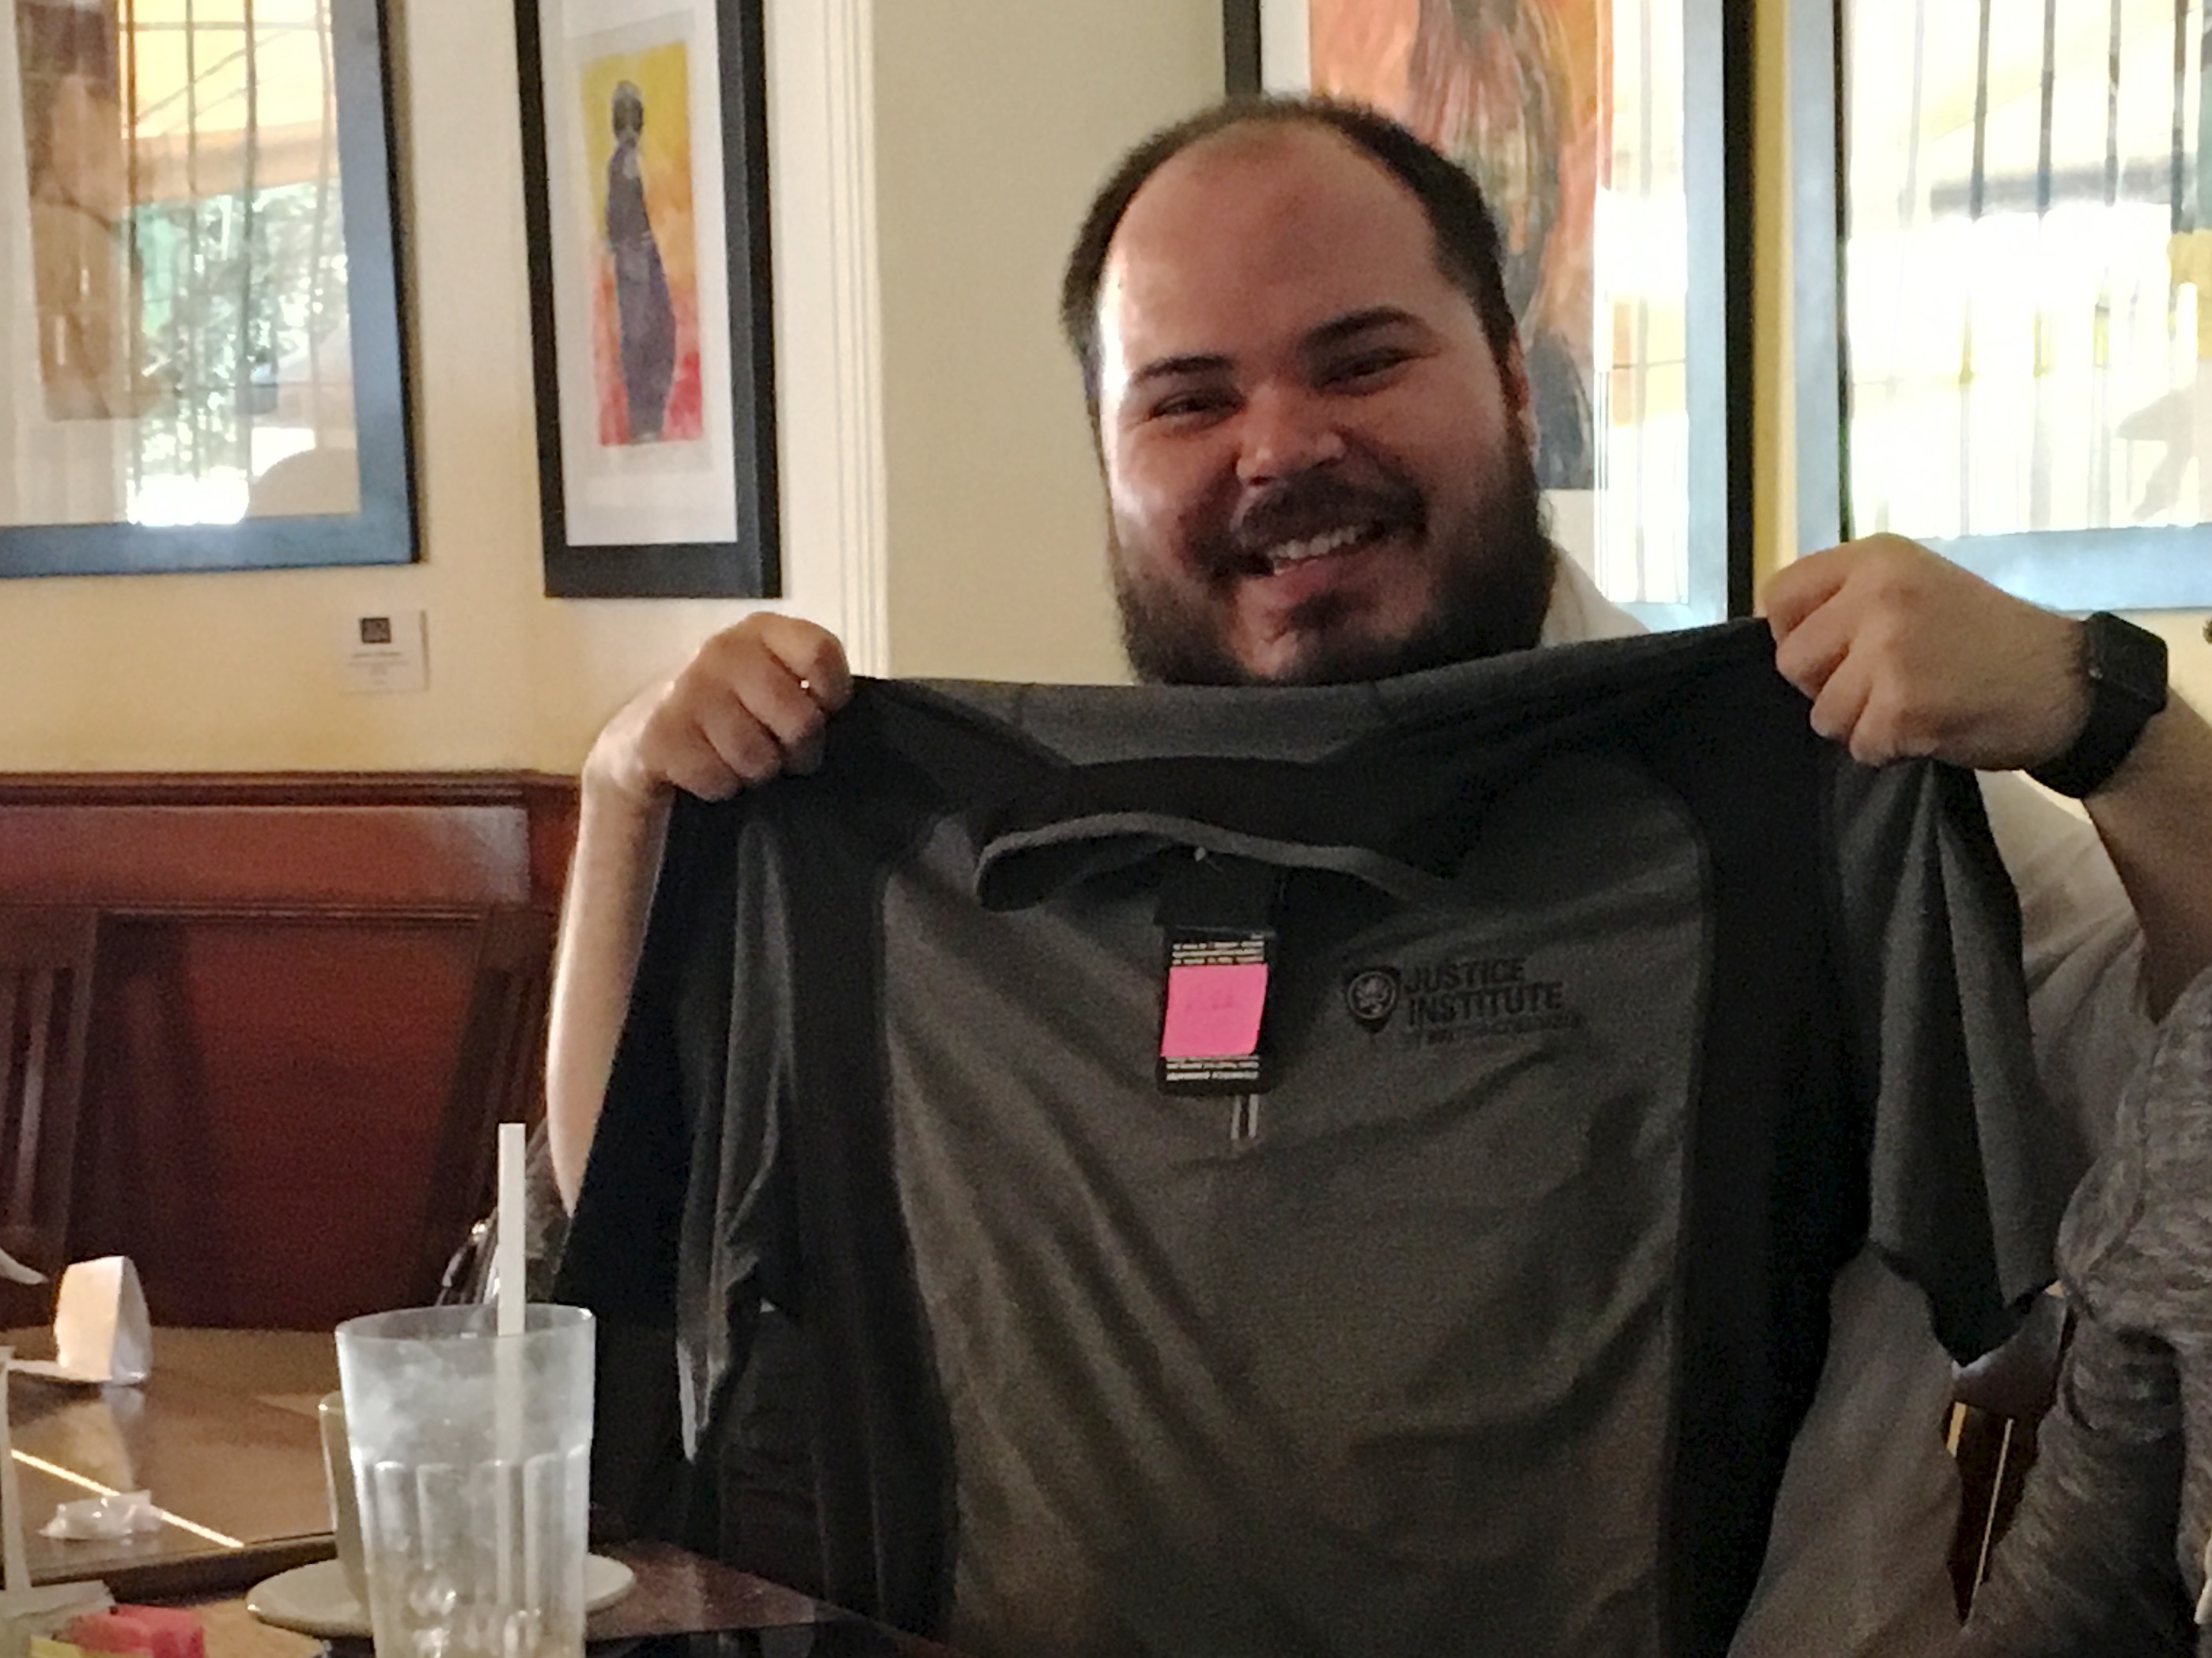
person, facial hair